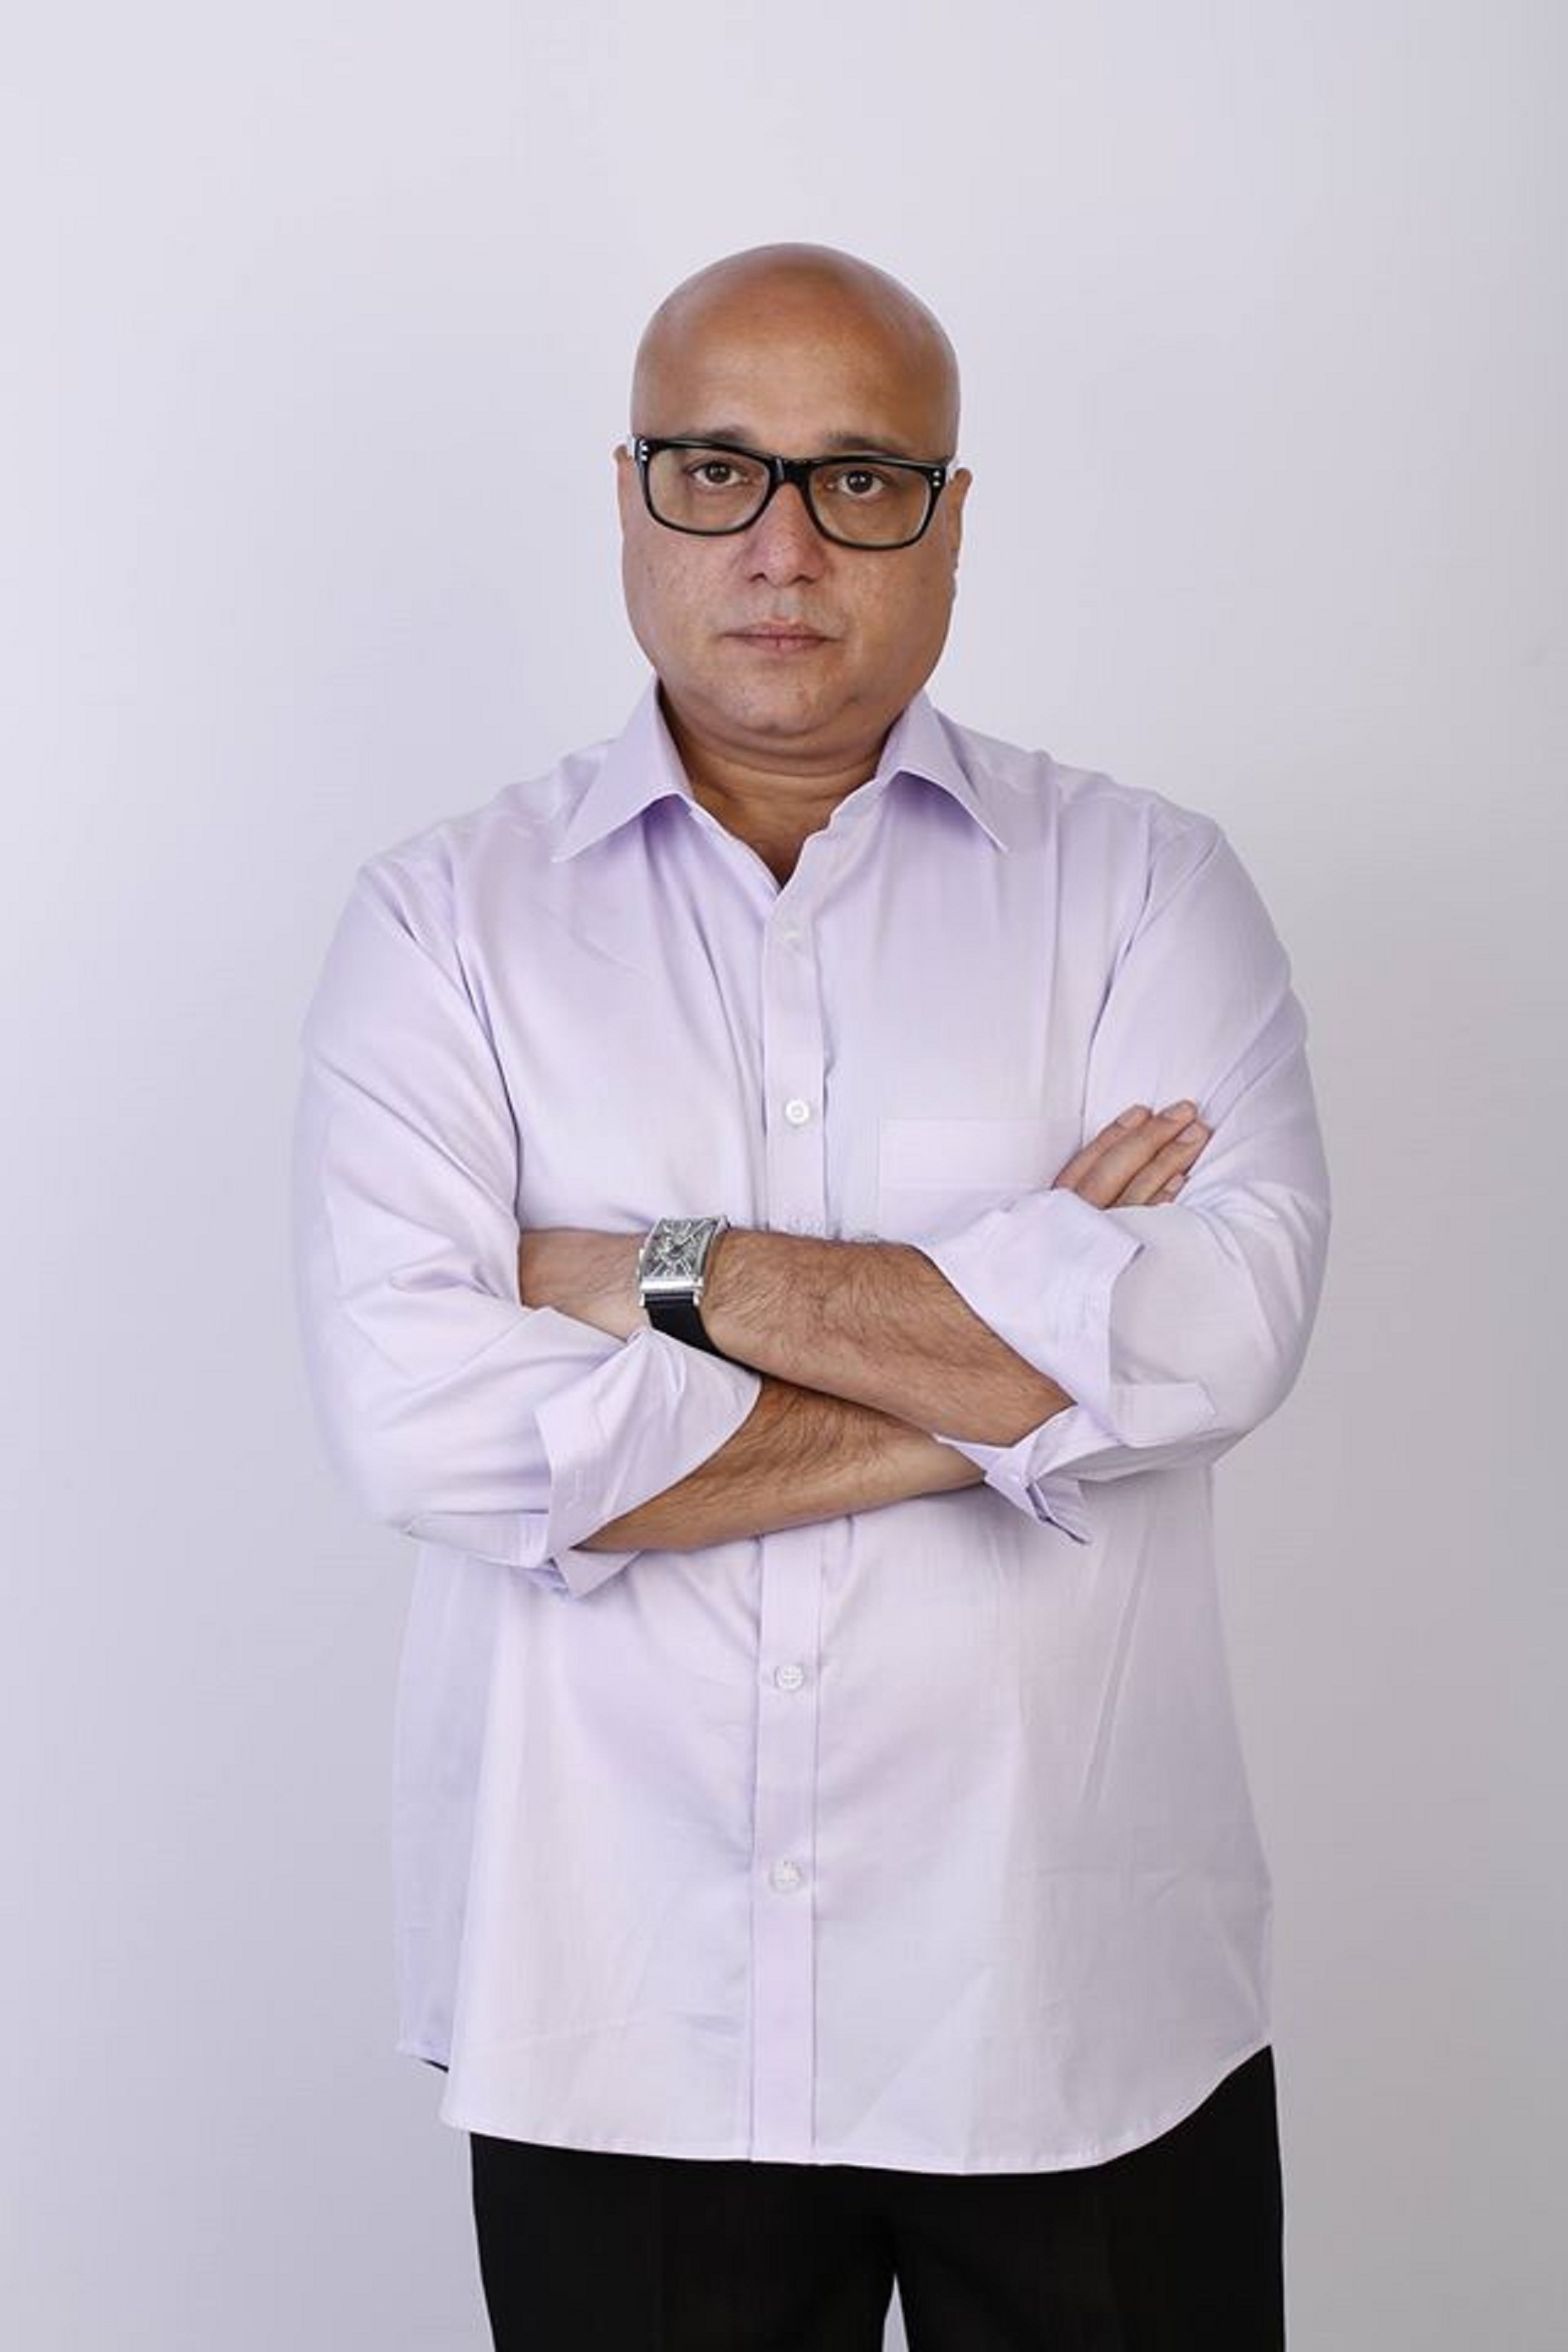
hand, person, professional, clothing, jewellery, glasses, india, chennai, sleeve, kiran, kumar, lalithaa jewellery, lalithaa, kiran kumar